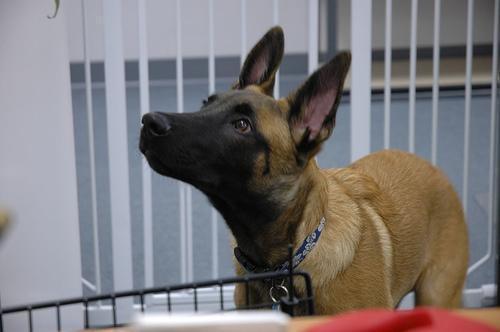
malinois